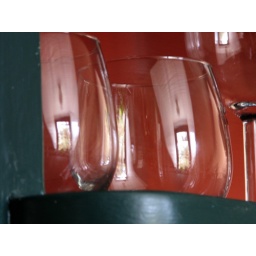
windows in glass